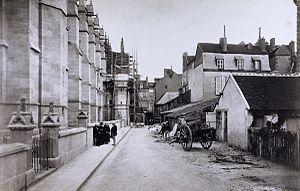
Moulins (Allier), la cathédrale en travaux, années 1860 Épreuve d'époque sur papier albuminé d'après négatif verre montée sur support bristol. 23,6 x 36,7 cm. Support
Pierre Simon Louis Marie de Dreux-Brézé, né le 2 juin 1811 à Brézé, et mort le 5 janvier 1893 est évêque de Moulins de 1849 à sa mort.
La cathédrale Notre-Dame-de-l'Annonciation de Moulins est une cathédrale catholique romaine située à Moulins, dans le département de l'Allier. Elle est le siège épiscopal du diocèse de Moulins.